Vasudev Balwant Phadke

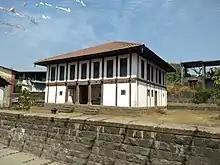
Vasudev Balwant Phadke house at Shirdhon village

Phadke was born on 4 November 1845 in Shirdhon village in the Thane district of Bombay (now in Raigad district of Maharashtra), to a Marathi Chitpavan Brahmin family of limited means. As a child, he preferred learning physical skills like wrestling and riding over school education and subsequently dropped out of high school. Eventually he moved to Pune and took the job as a clerk with military accounts department in Pune for 15 years. Lahuji Raghoji Salve, then a prominent social figure based in Pune, was his mentor. Salve, an expert wrestler, operated a training center for wrestling. Salve preached the importance of independence from colonial rule. Salve belonged to the Mang community, an untouchable community, taught Phadke the importance of getting backward castes into mainstream independence movement. It was during this period that Phadke began attending lectures by Mahadev Govind Ranade which mainly focused on how the economic policies of the colonial government hurt the Indian economy. Phadke was deeply hurt by how this was leading to widespread ill-effects in the society. In 1870, he joined a public agitation in Pune that was aimed at addressing people's grievances. Phadke founded an institution, the Aikya Vardhini Sabha, to educate the youth. While working as clerk, he was not able to see his dying mother due to the delay in approval of his leave. This incident enraged Phadke and was to be the turning point in his life.